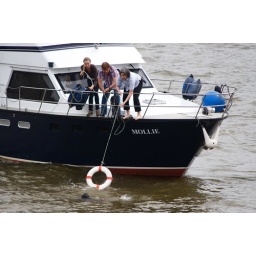
A woman was in the water by Westminster, and this boat stopped to help her